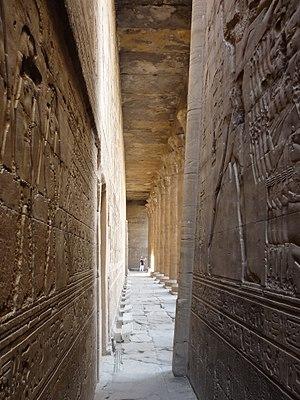
Portique est de la cour péristyle depuis le déambulatoire est, temple d'Edfou, Égypte